Sven Erik Jørgensen

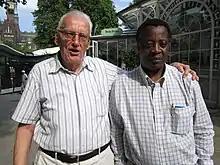
Sven Erik Jørgensen with Tolly Mbwette in Tivoli (Copenhagen)

Sven Erik Jørgensen (29 August 1934 – 5 March 2016) was an ecologist and chemist from Denmark.